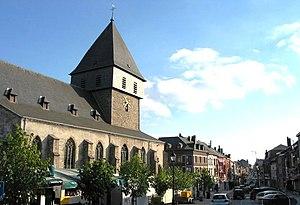
Bastogne (Belgique)